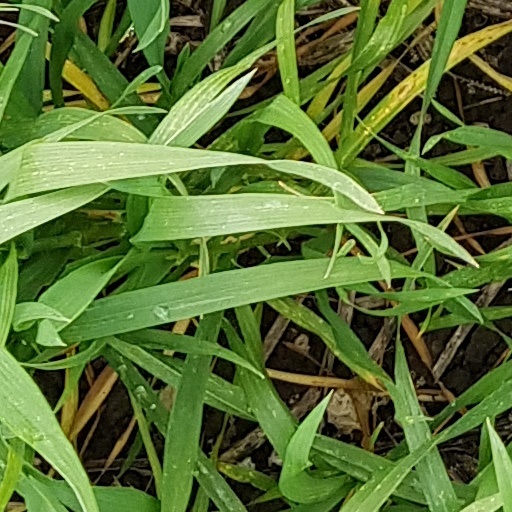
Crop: wheat